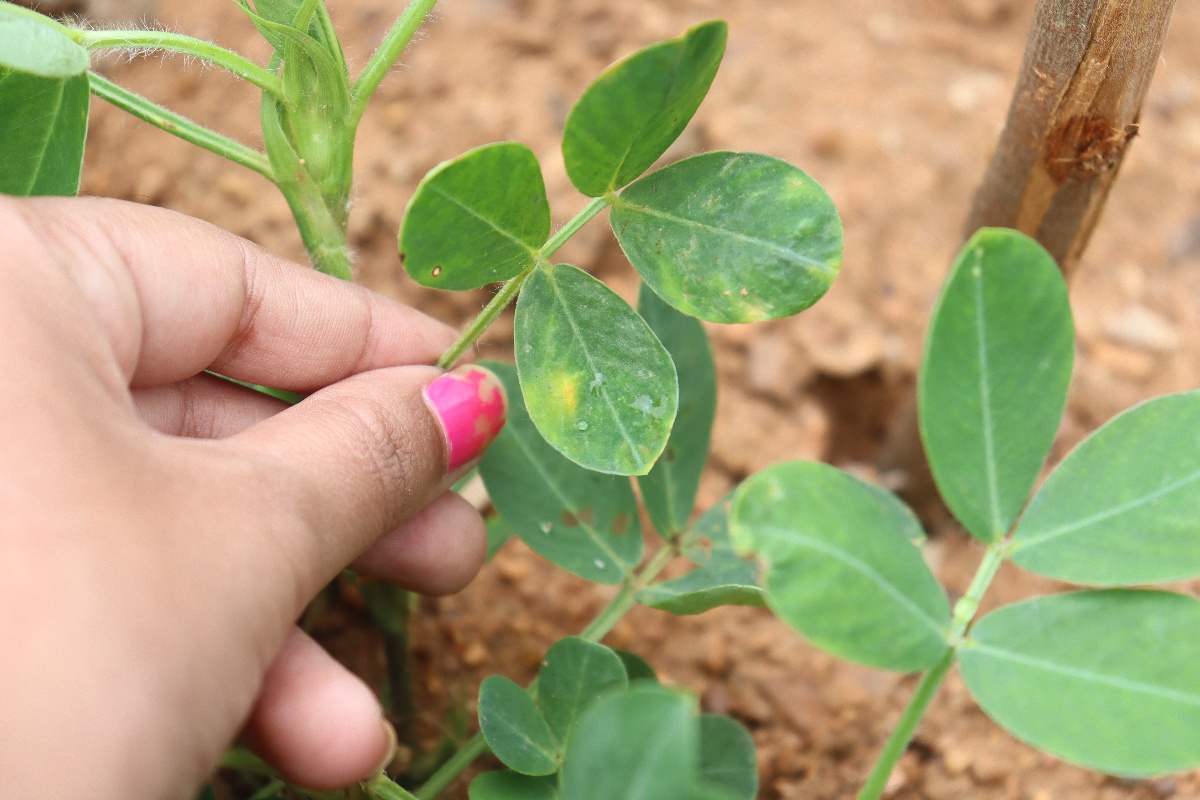
Label: healthy leaf